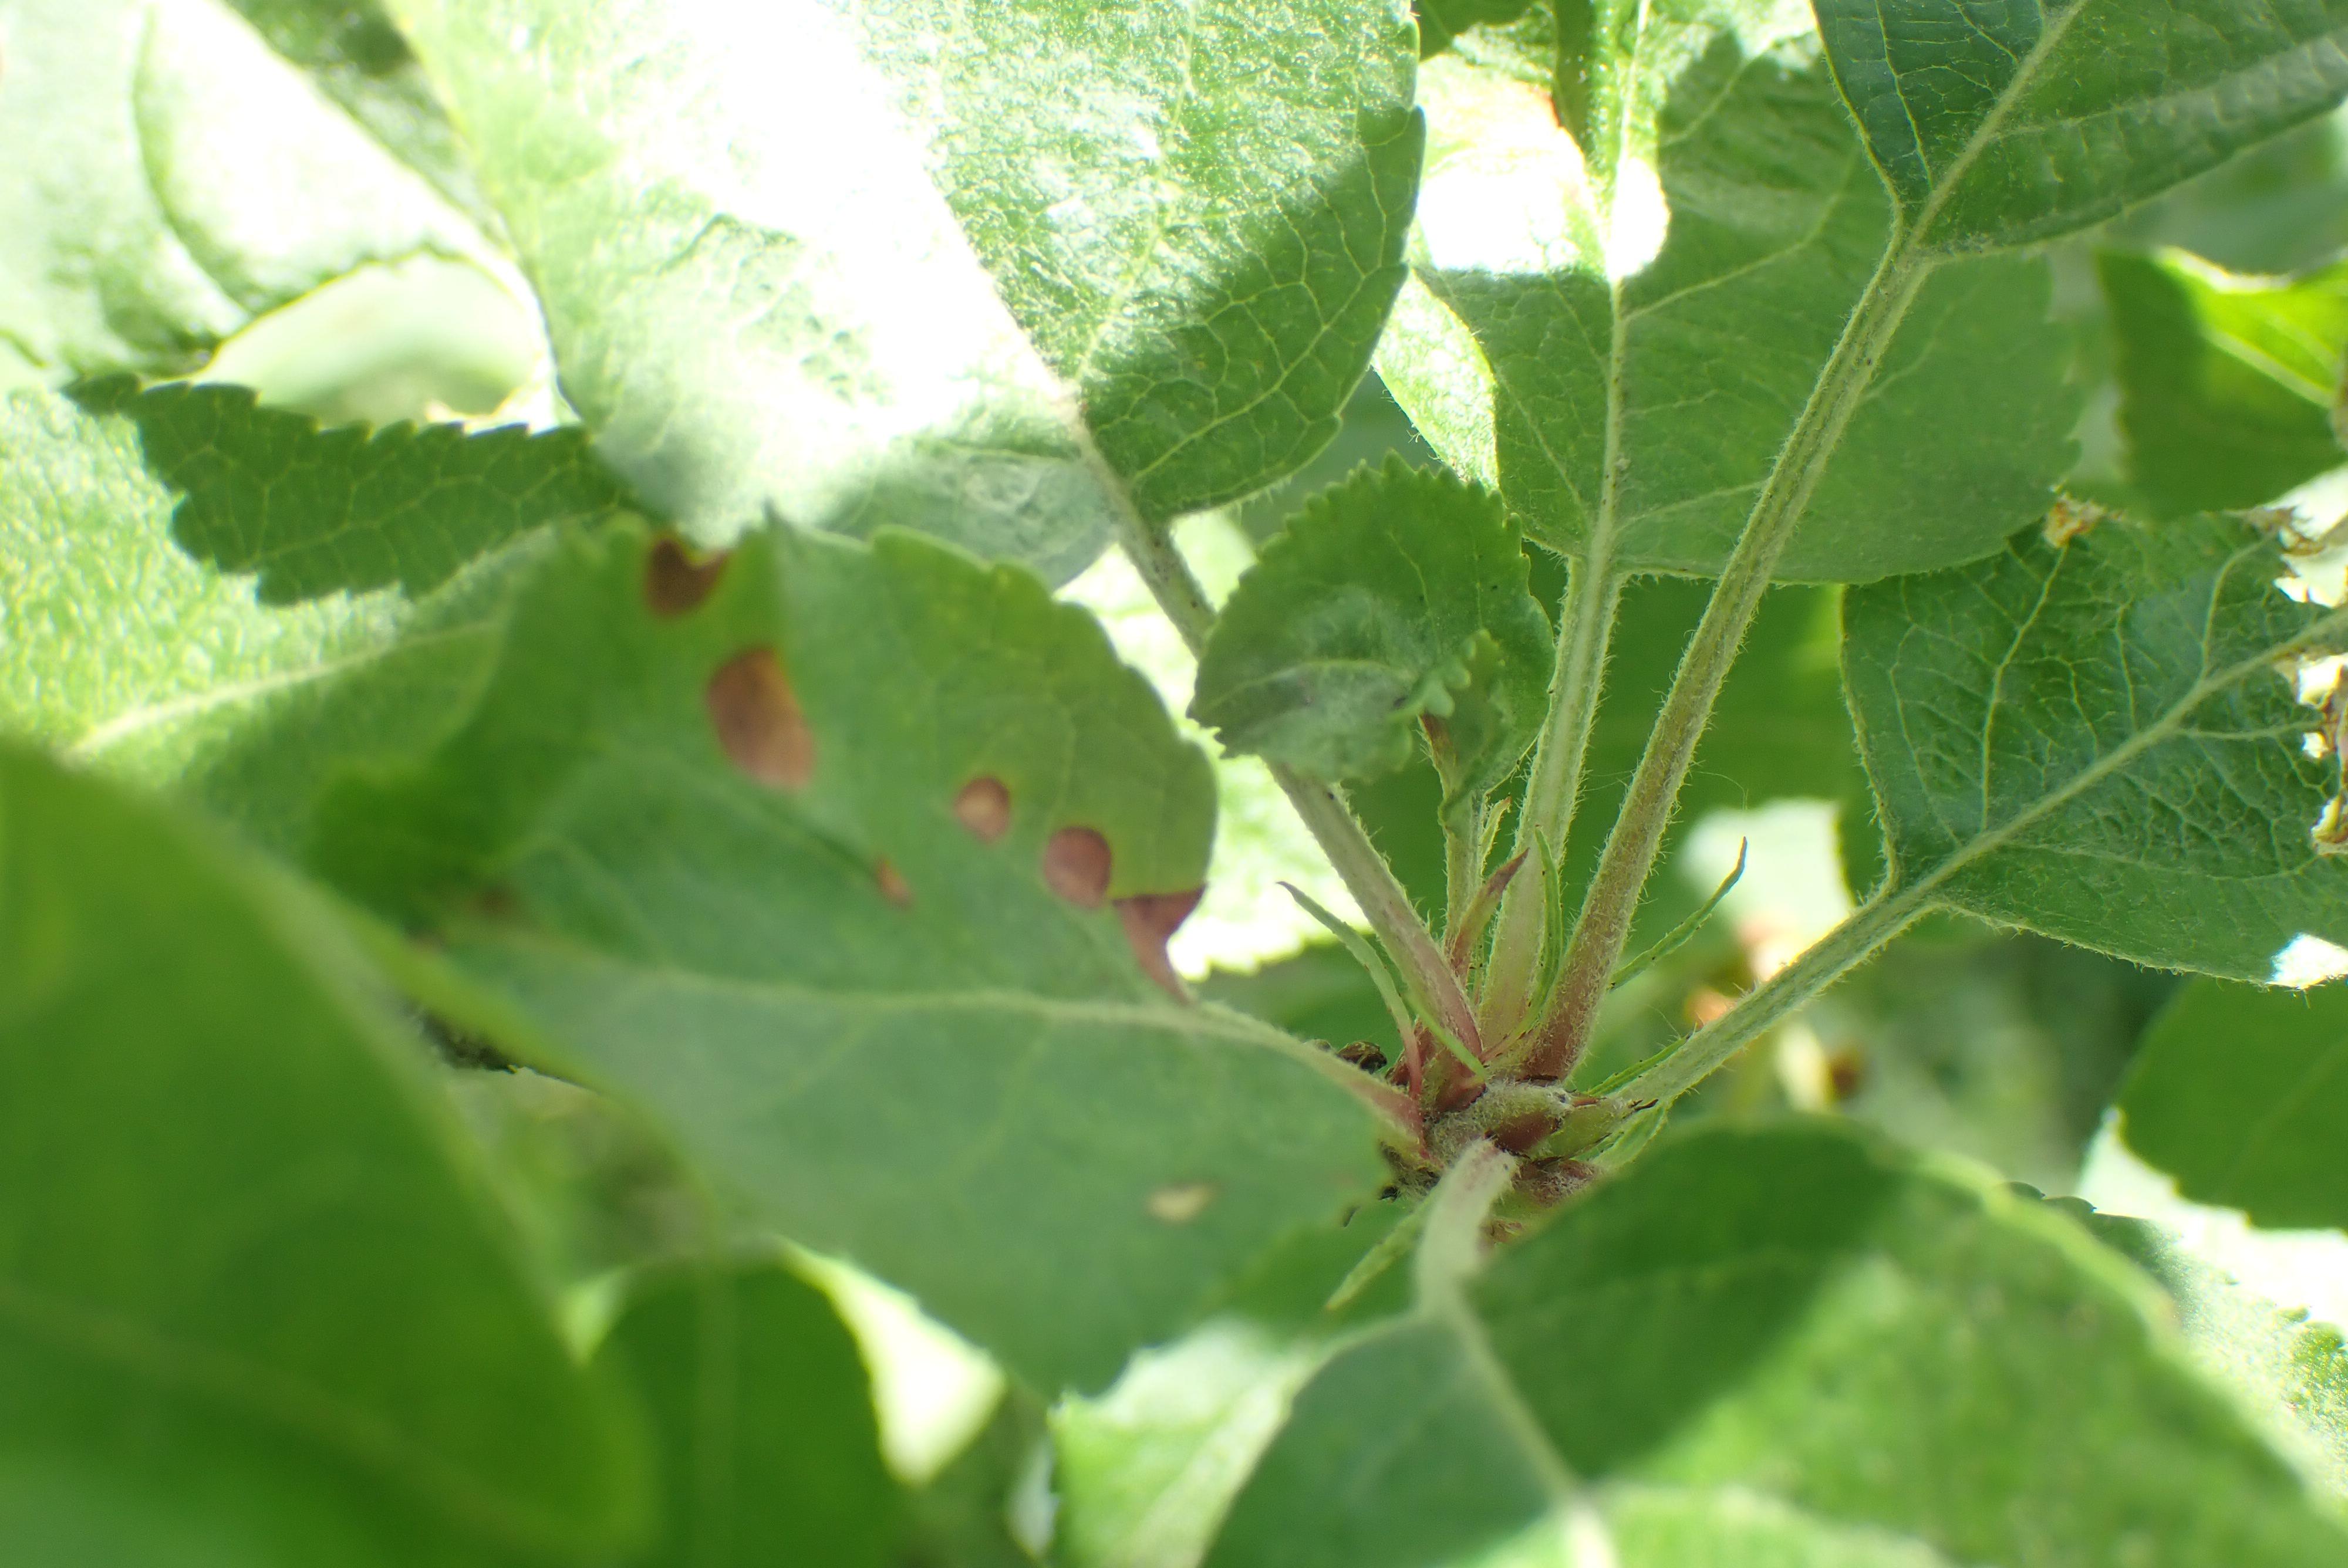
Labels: frog_eye_leaf_spot